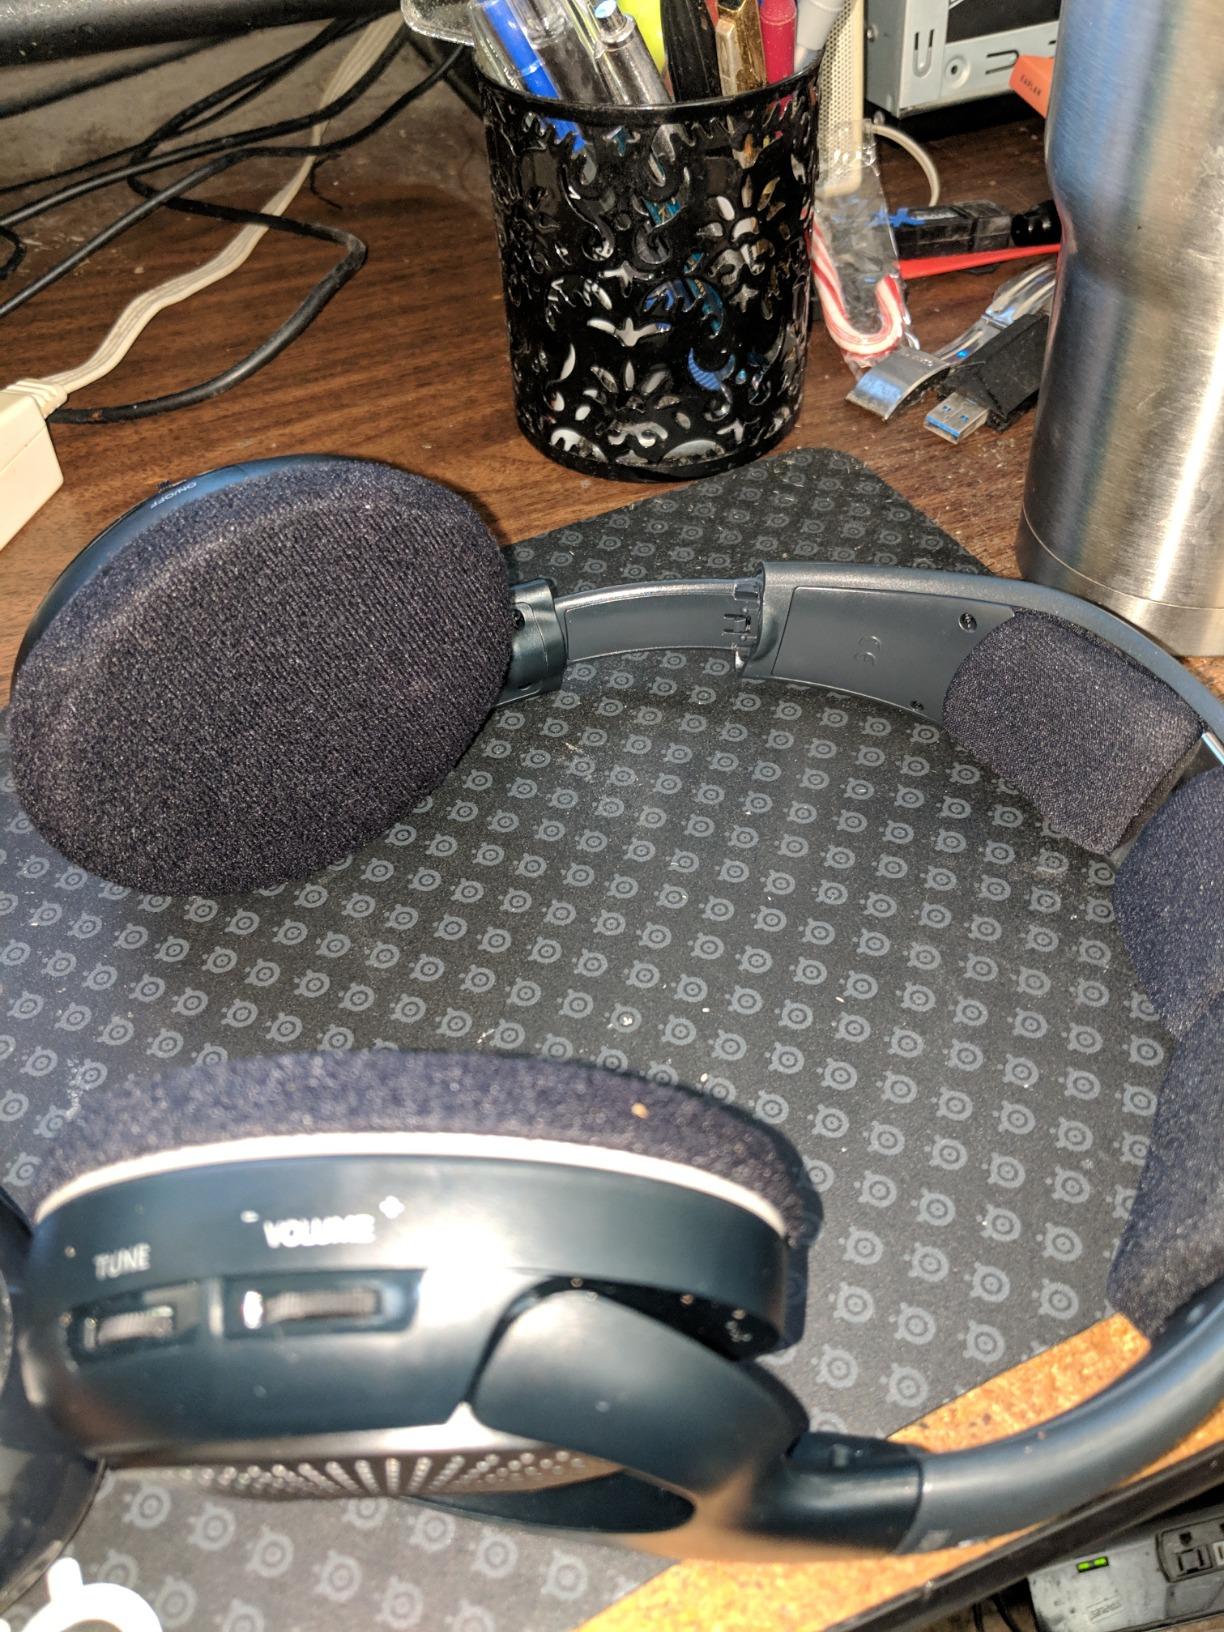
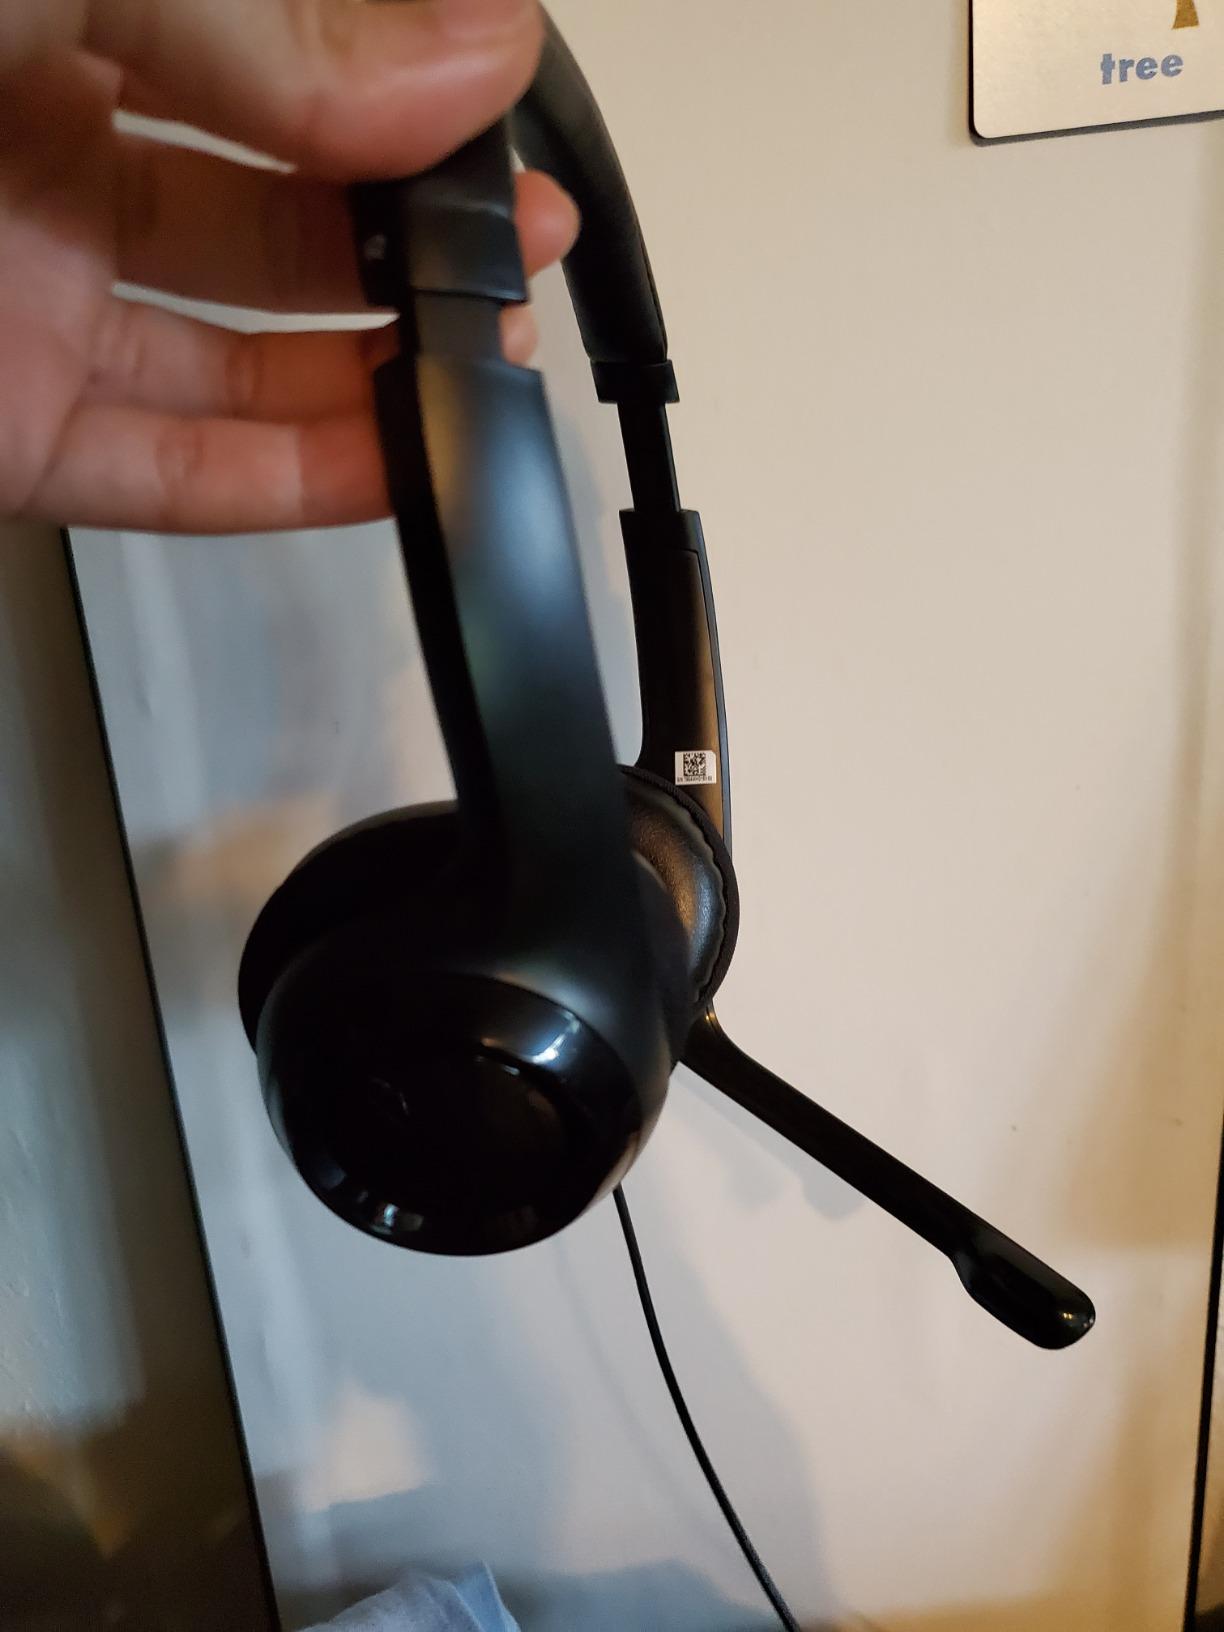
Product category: headphones
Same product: no